Spirit of Fight

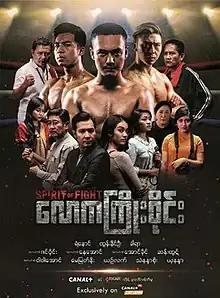
Poster

Spirit of Fight is a Burmese action sports television series. It aired on Canal+ Zat Lenn. It focuses on the fighting sport of Lethwei. Its season 1 aired from April 28 to June 2, 2019, on every Sunday at 19:00 for 6 episodes and season 2 aired from March 5 to April 9, 2020, on every Thursday at 20:00 for 6 episodes.